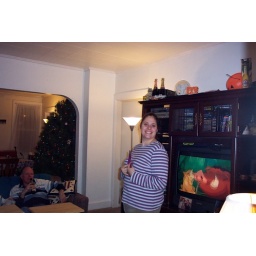
Melissa standing in front of the tv and chris's step-dad Pat sitting on the couch drinking a bottle of spotted cow.